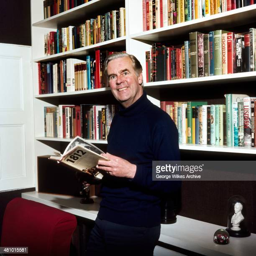
actor poses with a book in his hands